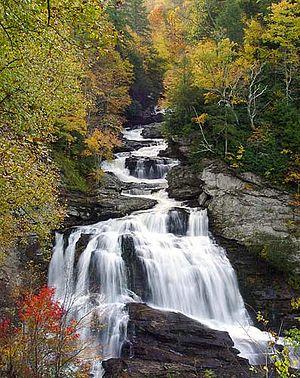
La liste de chutes d'eau présentée ci-dessous est un échantillon, classé par continent puis par pays ou État, de chutes d'eau naturelles, ayant acquis une relative notoriété du fait de leur fréquentation et/ou de leurs particularités : dimensions, concrétionnement, aménagements humains, art mobilier, pratiques rituelles, etc.
La forêt nationale de Nantahala est une forêt nationale classée en 1920 et située dans l'État de Caroline du Nord.